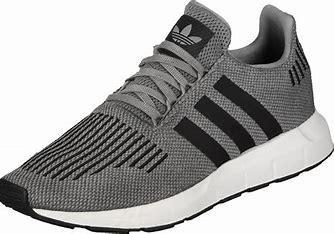
Brand: Adidas
Model: Swift Run